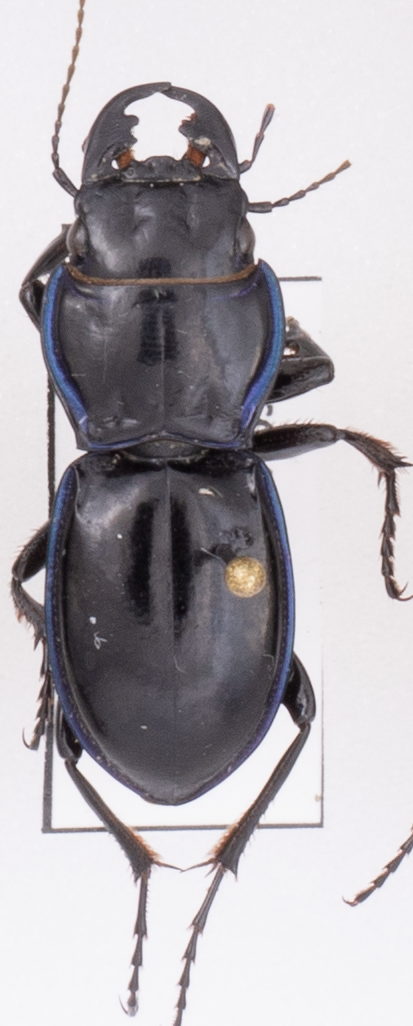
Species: Pasimachus elongatus
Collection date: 2022-09-07
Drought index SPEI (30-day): -2.09
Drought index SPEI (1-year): -2.09
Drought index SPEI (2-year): -1.69